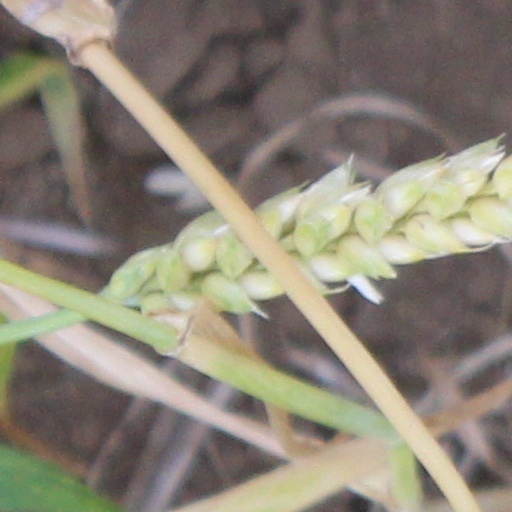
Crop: wheat